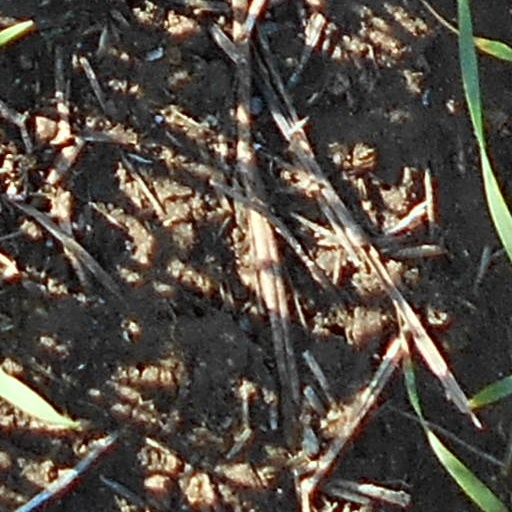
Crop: wheat